Kingston upon Hull

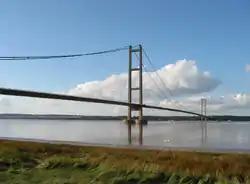
The Humber Bridge from the south bank

The Seven Seas Fish Trail marks Hull's fishing heritage, leading its followers through old and new sections of the city, following a wide variety of sealife engraved in the pavement. Running along Spring Bank there is also an elephant trail, with stone pavers carved by a local artist to the designs of members of the community. This trail commemorates the Victorian Zoological Gardens and the route taken daily by the elephant as it walked from its house down Spring Bank to the zoo and back, stopping for gingerbread at a shop on the way. The animals are further represented on the Albany Street 'Home Zone' a project involving local residents and resulting in sculptures of a hippo ('Water Horse') at the bottom of Albany Street; an elephant balancing on its trunk on an island in the middle; and two bears climbing poles and reaching out to each other to form an open archway across the entrance to Albany Street from Spring Bank. Other sculptural details of animals along the street represent the participation of street residents, either through workshops with artists and makers, or through independent work of their own.